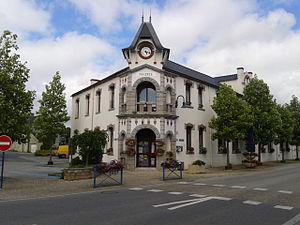
Belz (Morbihan), mairie